Daniel Baldy

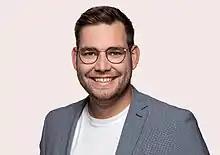
Baldy in 2021

Daniel Baldy (born 25 September 1994 in Bingen am Rhein) is a German teacher and politician of the Social Democratic Party (SPD) who has been a Member of the German Bundestag for Mainz in Rhineland-Palatinate since 2021.